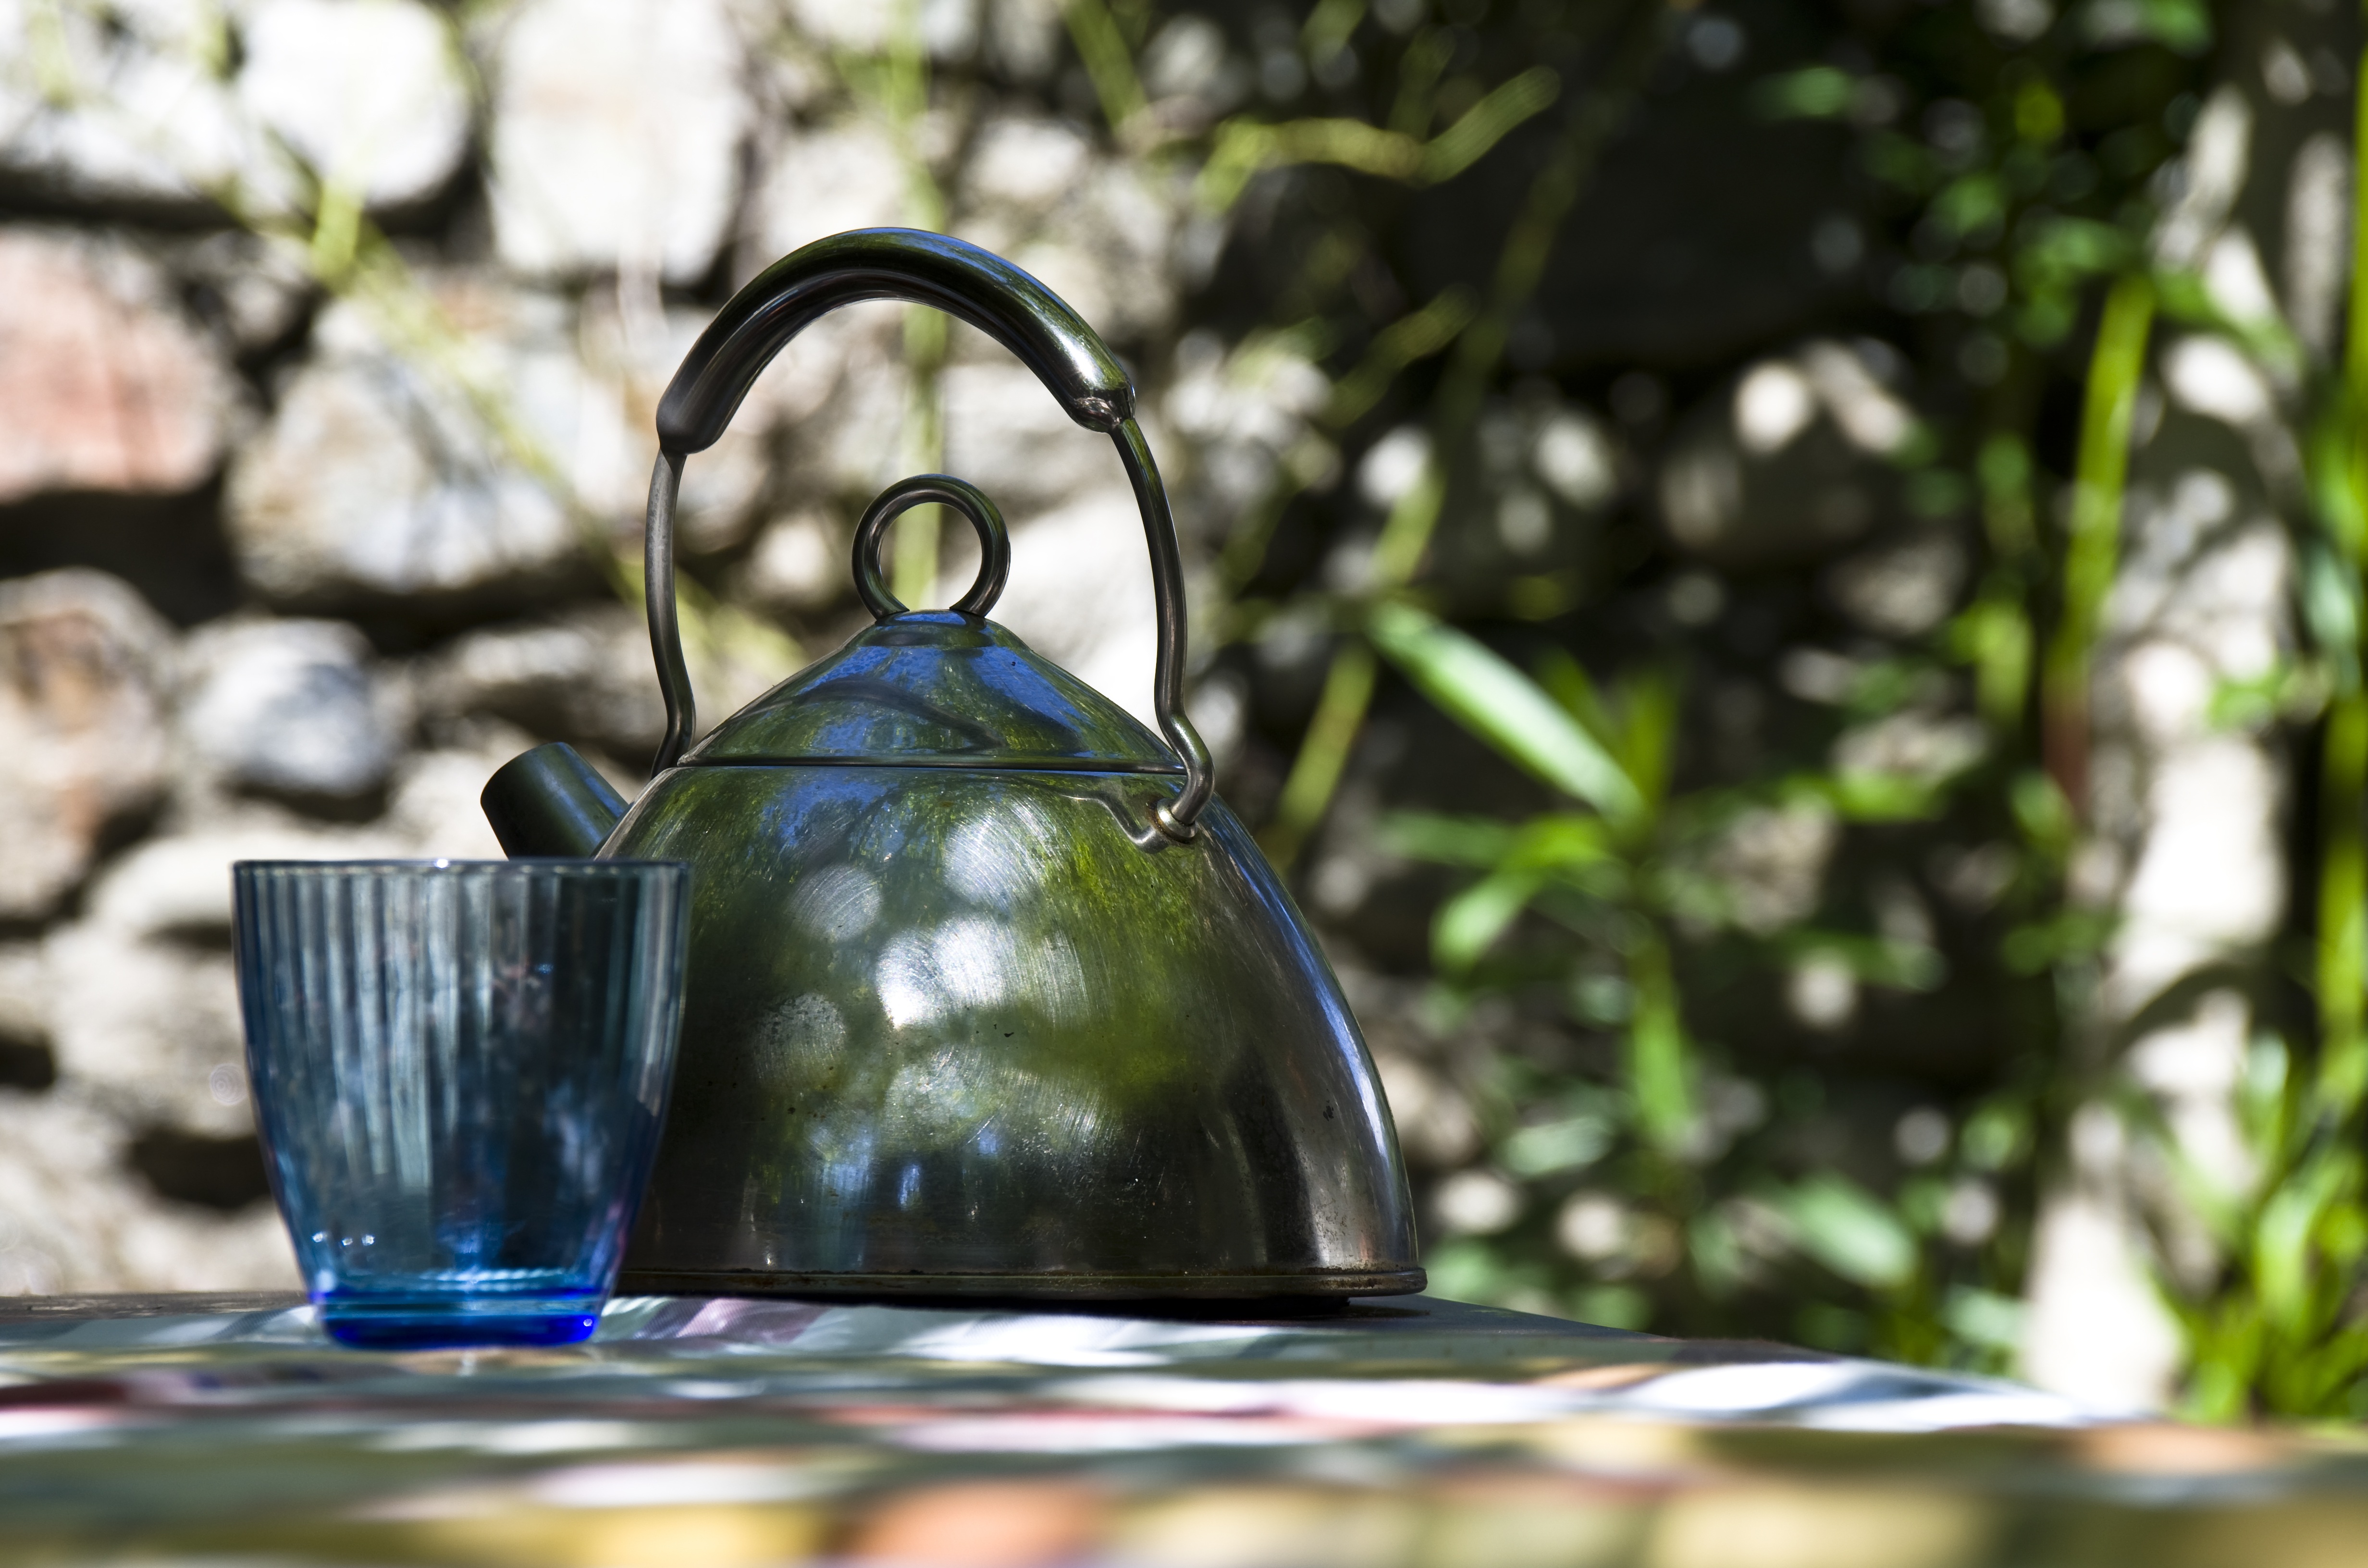
light, flower, glass, teapot, pot, green, kettle, metal, lighting, stainless steel, terrace, atmospheric, water boiler, tea kettles